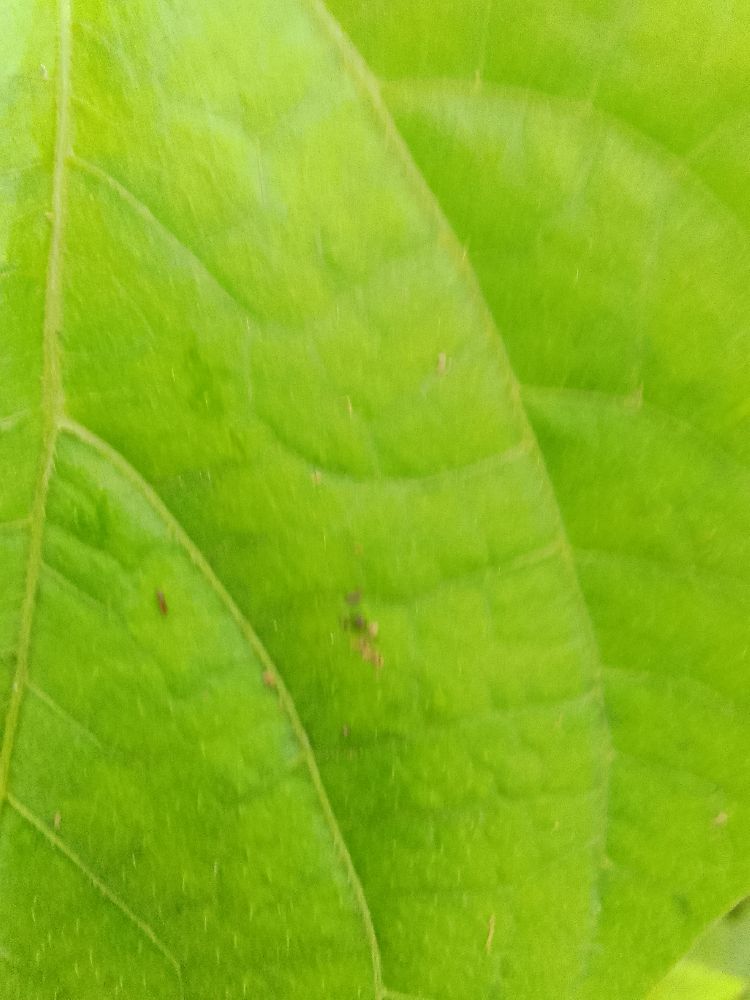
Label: healthy